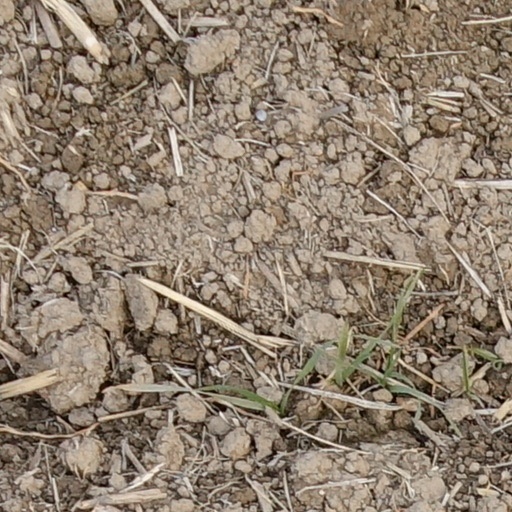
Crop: wheat